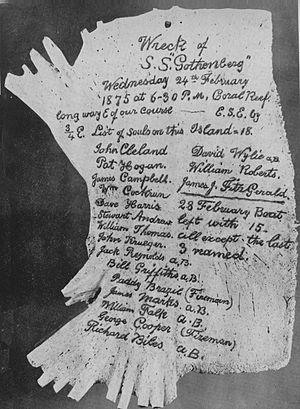
Holbourne est une île d'Australie, parc national du Queensland, située à 983 km de Brisbane.